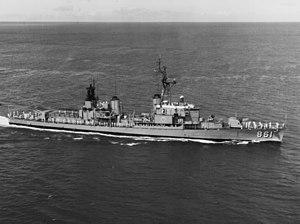
La marine turque est la marine de guerre de la Turquie et représente l'une des cinq composantes des forces armées turques. Elle est depuis la fin de la guerre froide la première force aéronavale au Moyen-Orient, en Méditerranée orientale et en mer Noire.